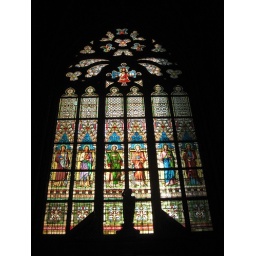
Another beautiful stained glass window in St. Vitus's Cathedral.